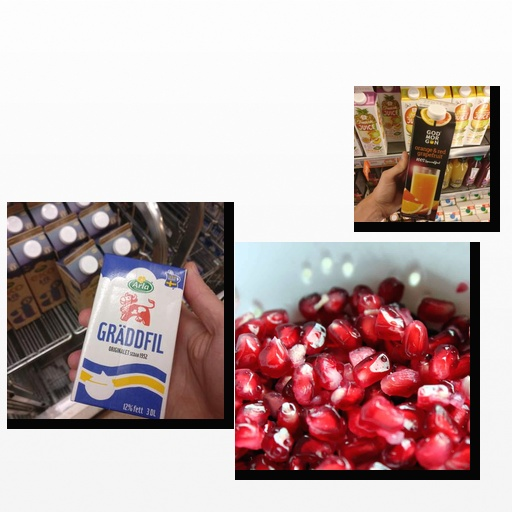
Food items: orange_red_grapefruit_juice, sour_cream, pomegranate